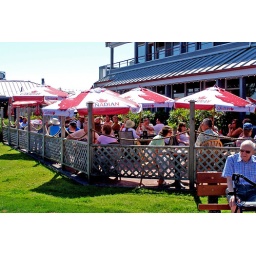
Local diners sitting beneath colorful umbrellas on a sunny afternoon at a Port of Sidney Marina restaurant.